Mt. Airy School No. 27

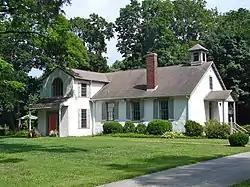
Mt. Airy School No. 27, July 2011

Mt. Airy No. 27 School is a historic one-room school built in 1863 in Centreville, New Castle County, Delaware. It was designed and built as a one-room, one-teacher school, and operated as such from 1863 to 1932. It is now used as a private residence.